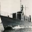
Label: ship